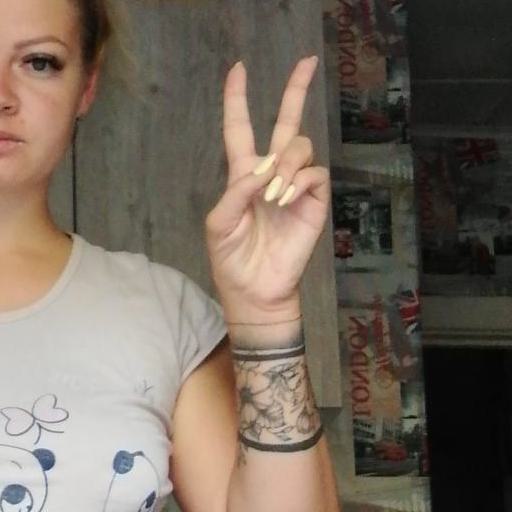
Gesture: peace